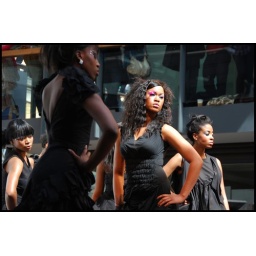
The pose by the little black dress crew